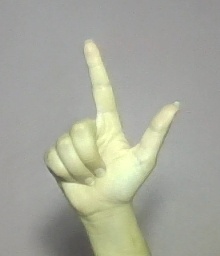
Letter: laam